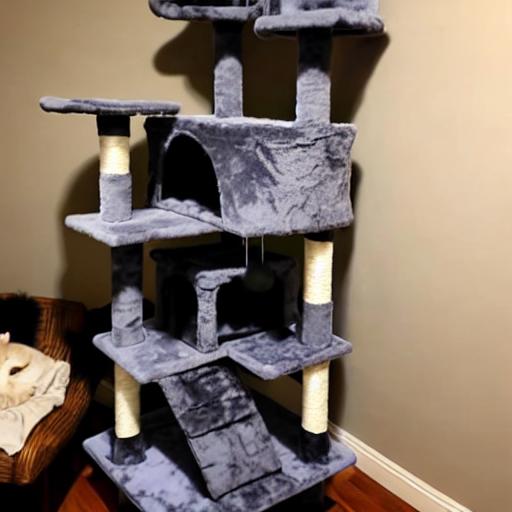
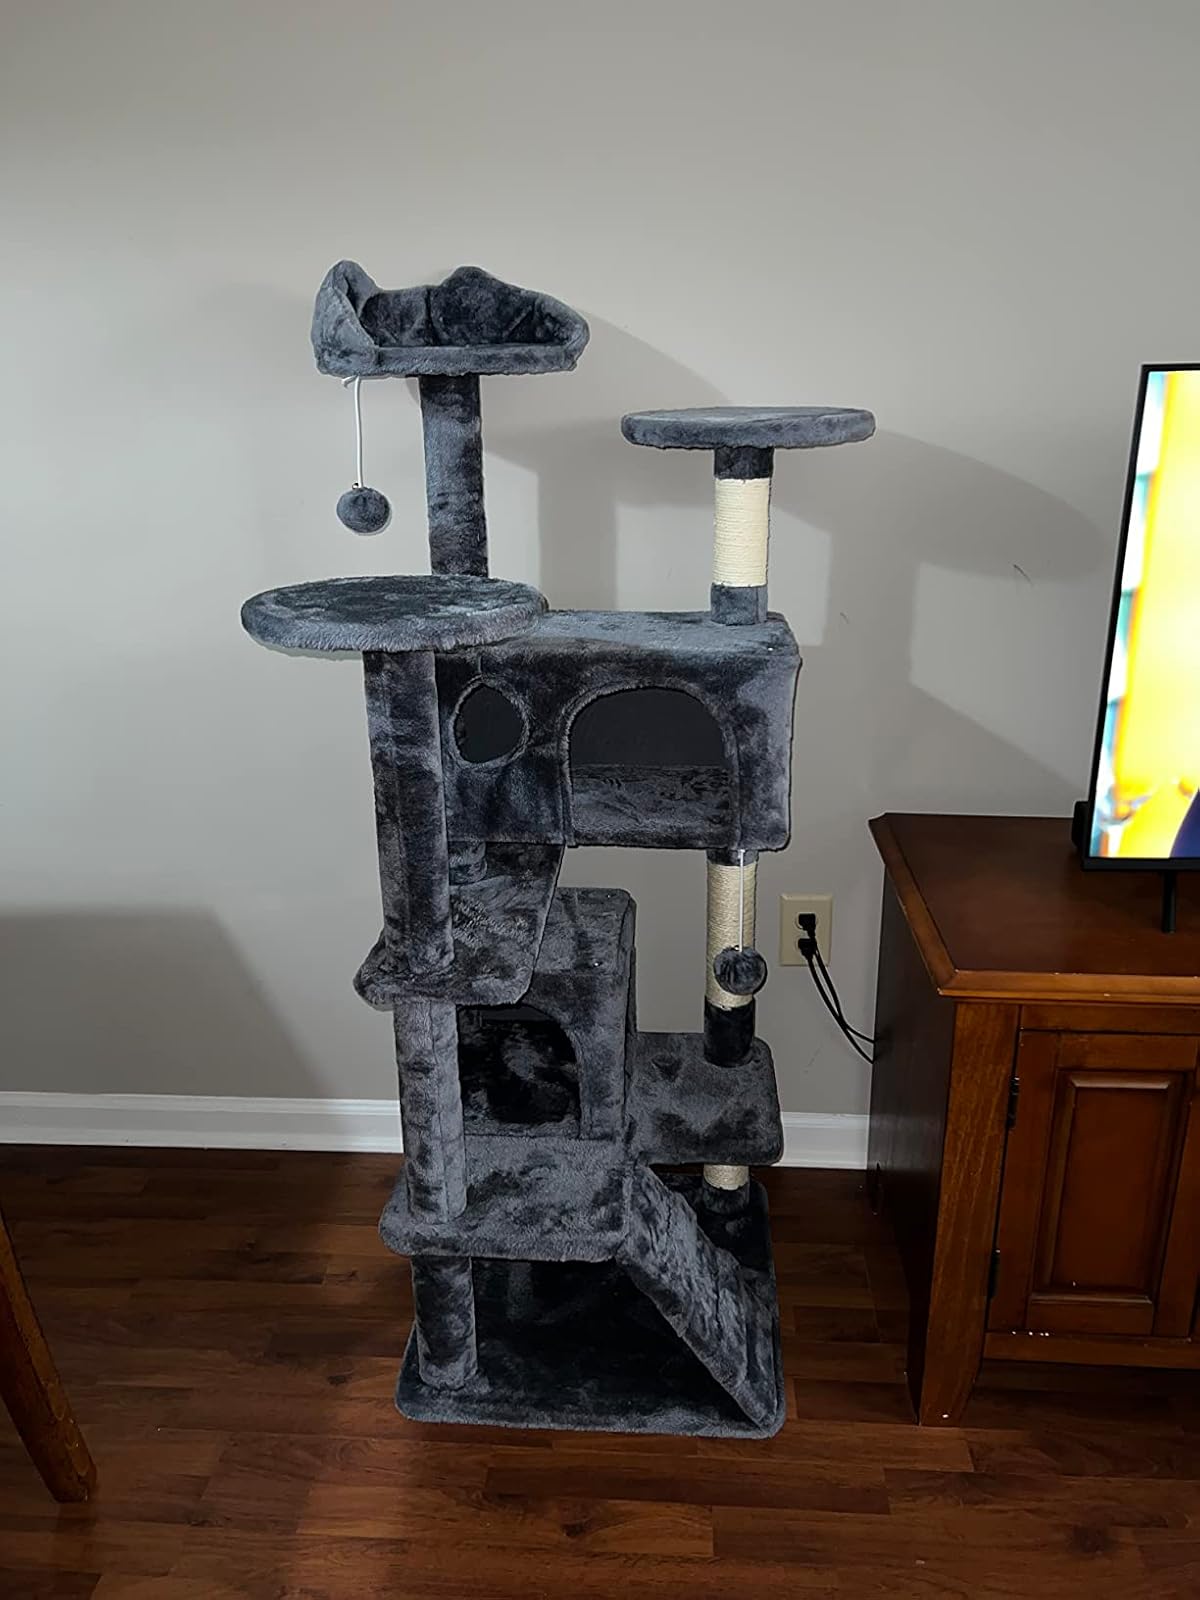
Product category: items_cat tree
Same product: no